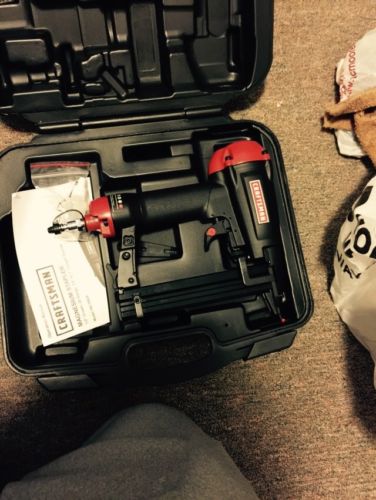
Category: stapler